Hi! Honey (TV series)

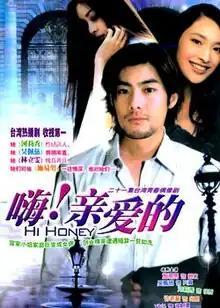

Hi! Honey (Traditional Chinese: 嗨！親愛的) is a Taiwanese television drama series that aired on CTV in 2004. The series ran for a total of 21 episodes, and starred Pace Wu, Shi Yinan and Harisu. Harisu's lines were spoken in her native Korean and later dubbed into Mandarin.